Rotenburg an der Fulda

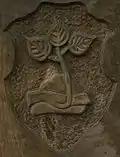
Town's coat of arms on the Town Hall steps in Rotenburg

The town's arms might be described thus: Argent at the nombril point a mount of three gules surmounted by a bough vert in fess arising from the bottom of which and growing in pale a sprig of three linden leaves vert.